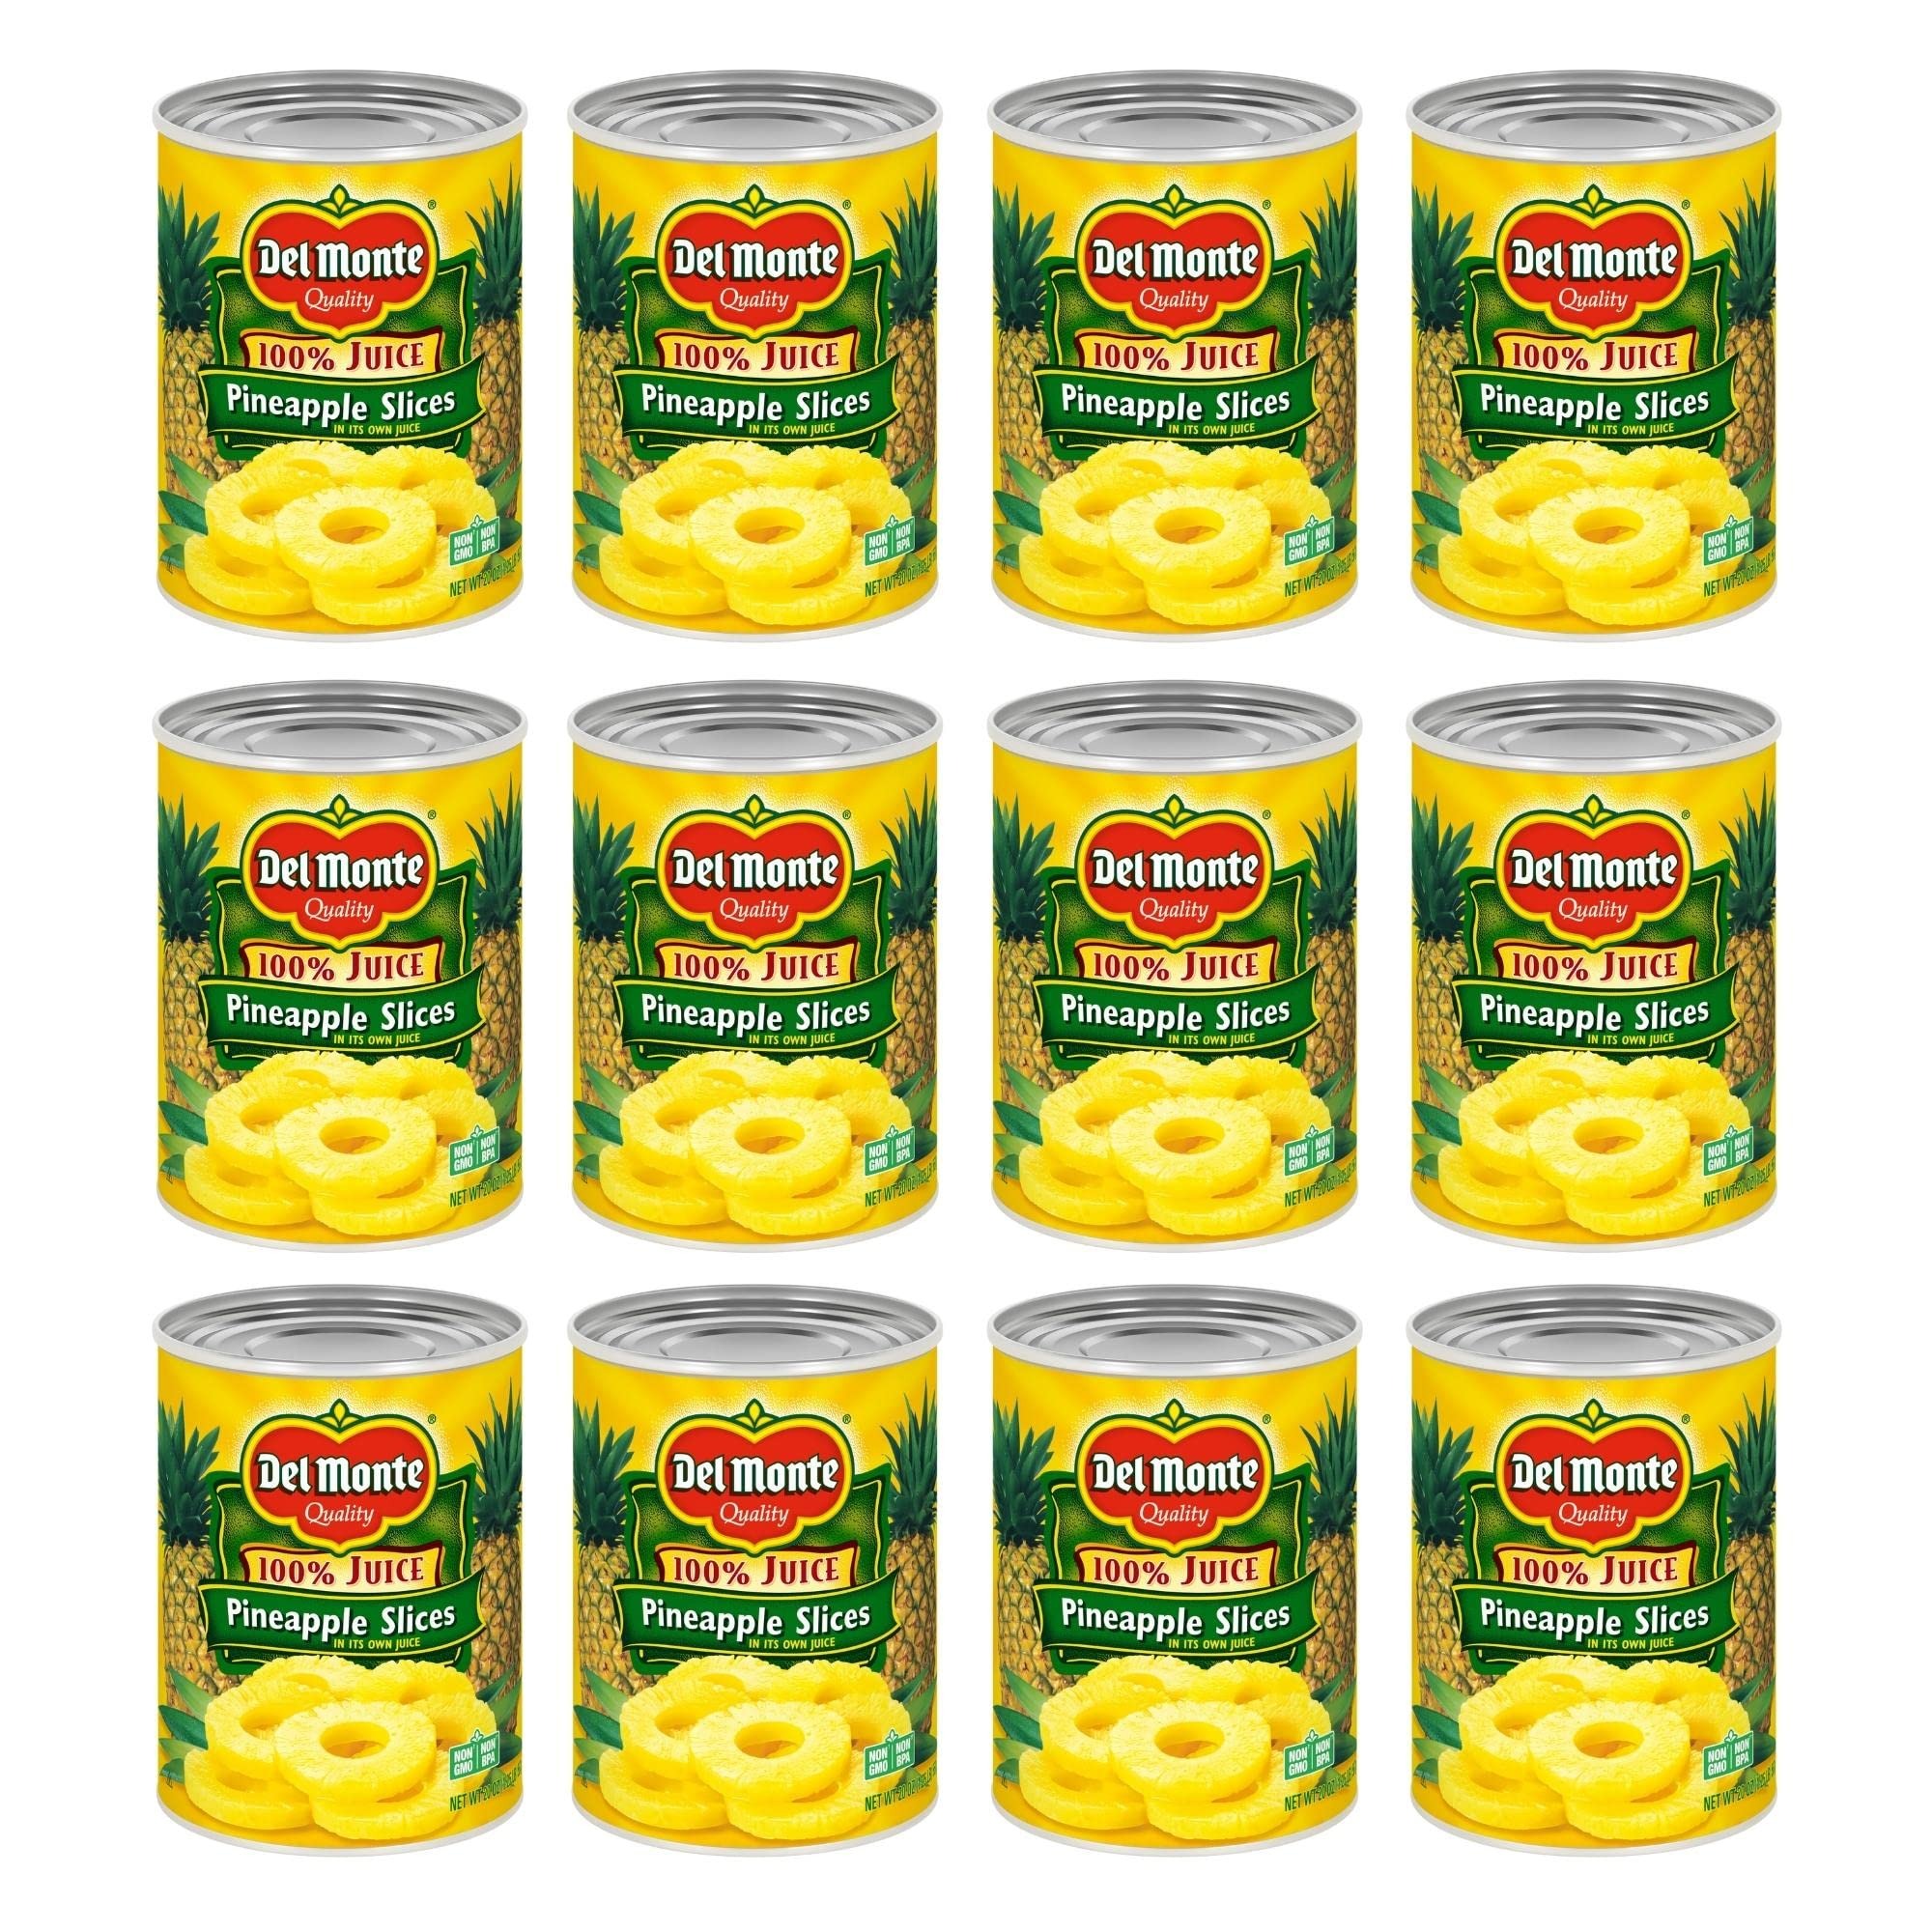
Item Name: DEL MONTE Canned Pineapple Slices in 100% Juice, Canned Fruit, 12 Pack, 20 oz Can
Bullet Point 1: Twelve 20 oz can of DEL MONTE Canned Pineapple Slices in 100% Juice
Bullet Point 2: A quick and easy way to have a ready to eat fruit snack in just minutes
Bullet Point 3: Canned fruit made with simple ingredients - pineapple and real pineapple juice and citric acid
Bullet Point 4: Non-GMO sliced pineapple in juice makes a great fruit snack for busy nights
Bullet Point 5: Canned pineapple is ideal for wholesome baked ham, tantalizing pineapple upside down cake and delicious tropical fruit salad
Bullet Point 6: Country string: philippines
Bullet Point 7: Specialty: natural
Value: 240.0
Unit: ounce

Price: 1.79